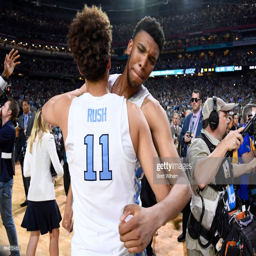
person and # embrace after time expires during the men 's game against baseball team